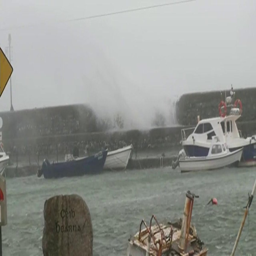
here are some of the images of person .